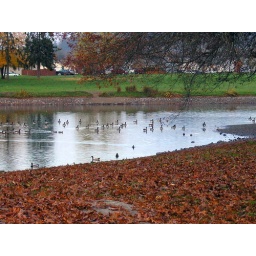
Some ducks swimming in the lake next to the Timber Linn park in Albany.